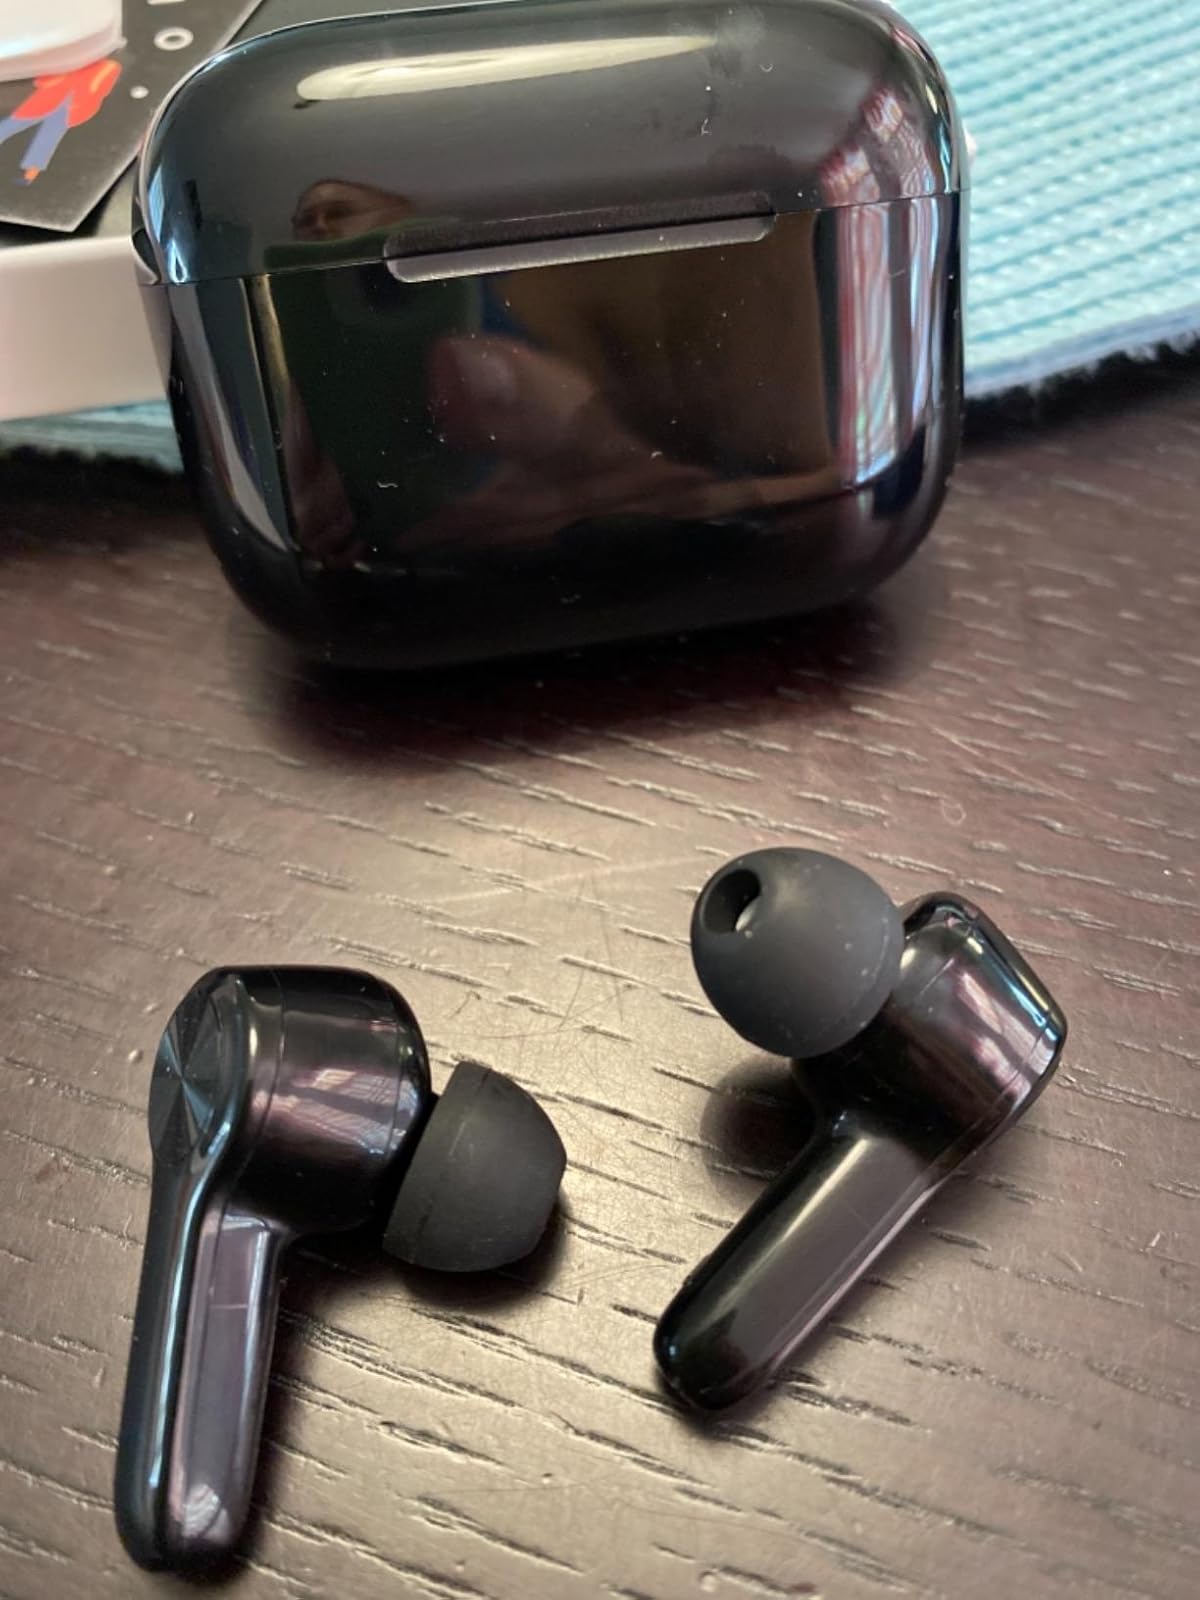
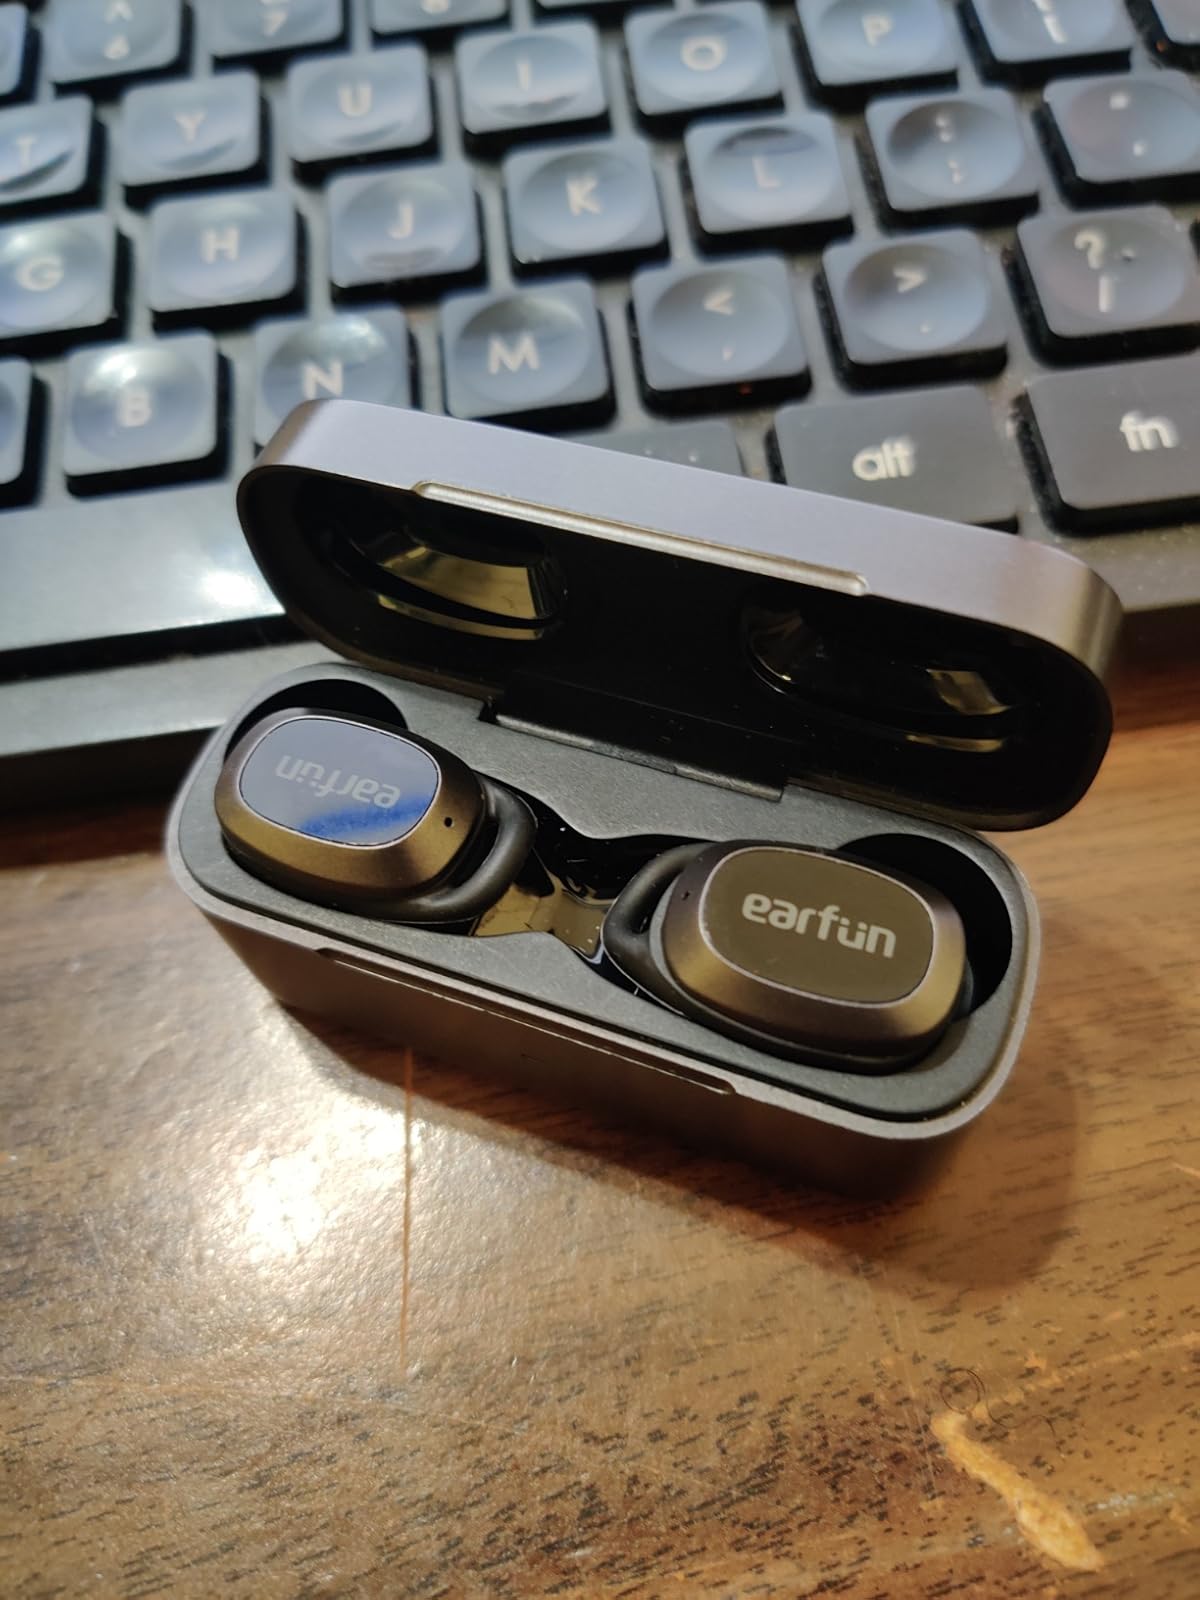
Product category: earbuds
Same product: no